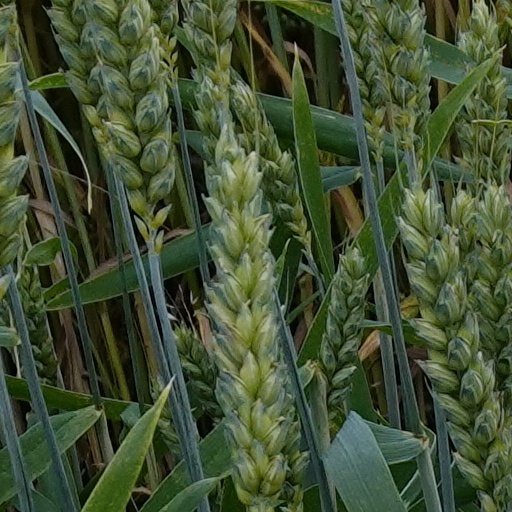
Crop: wheat